Singer-songwriter

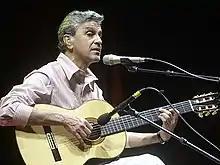
Caetano Veloso, 2006

The first internationally renowned was Domenico Modugno with his song "Volare (Nel blu dipinto di blu)", a huge best seller in 1958; other early , who began their careers in the late 50s, are Enzo Jannacci, Gino Paoli, Giorgio Gaber, Luigi Tenco, and Umberto Bindi.